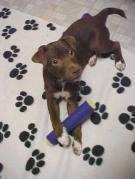
dog